Wakalat Street

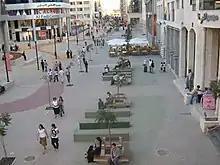
Wakalat Street

Wakalat Street (Arabic: شارع الوكالات), sometimes spelled as "Al-Wakalat Street", is a street in Amman, Jordan, in the district of Sweifieh. Its name means "brands" in Arabic, referencing the numerous brand-name clothing stores that line the commercial street.